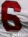
Number: 6